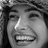
Emotion: happy